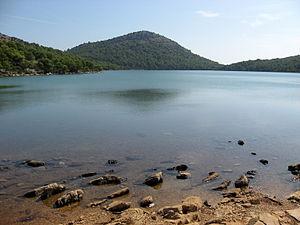
Telašćica est une baie située au sud de l'île de Dugi Otok en Croatie dans la mer Adriatique. C'est le plus grand abri naturel en mer Adriatique, réputé sûr pour tous types de bateaux.